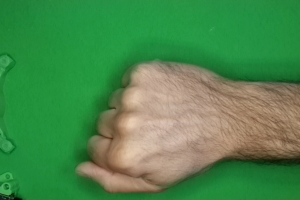
Label: rock